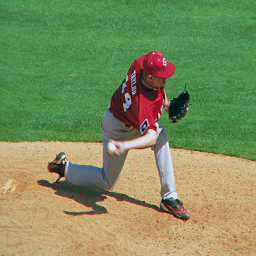
A person on a field throwing a baseball.
there is a baseball player with a red and white uniform throwing the ball
A pitcher releases a sidearm pitch on the mound.
a baseball player in a red shirt is throwing a ball
He was standing on the mound pitching in a baseball game.